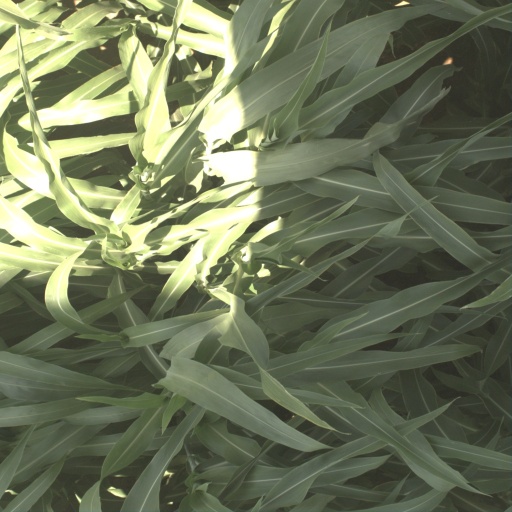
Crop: sorghum